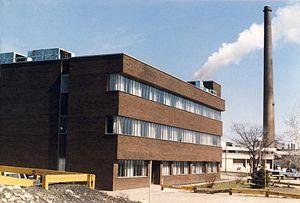
Nickel Centre était une ville de l'Ontario, Canada, qui a existé de 1973 à 2000.